Merdith W. B. Temple

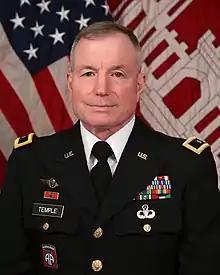
Official portrait, 2011

Major General Merdith Wyndham Bolling "Bo" Temple (July 8, 1953 – November 1, 2020) was a senior officer of the United States Army who served as the Acting Chief of Engineers and Acting Commanding General of the United States Army Corps of Engineers (USACE) from 2011 to 2012. He previously served as Deputy Chief of Engineers and Deputy Commanding General.